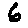
Label: 6